Vicente Romero (actor)

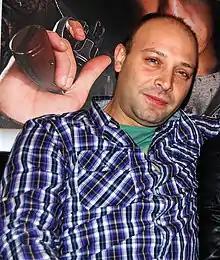
During the presentation of "Neon Flesh" in 2011

Vicente Romero (born 1969) is a Spanish actor from Andalusia. He is primarily recognised for his supporting performances.